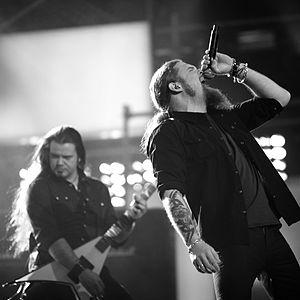
Susperia est un groupe de black et thrash metal norvégien, originaire de Haslum. Susperia n'est pas un groupe satanique, bien que les paroles remettent en question le point de vue respectable de la chrétienté.